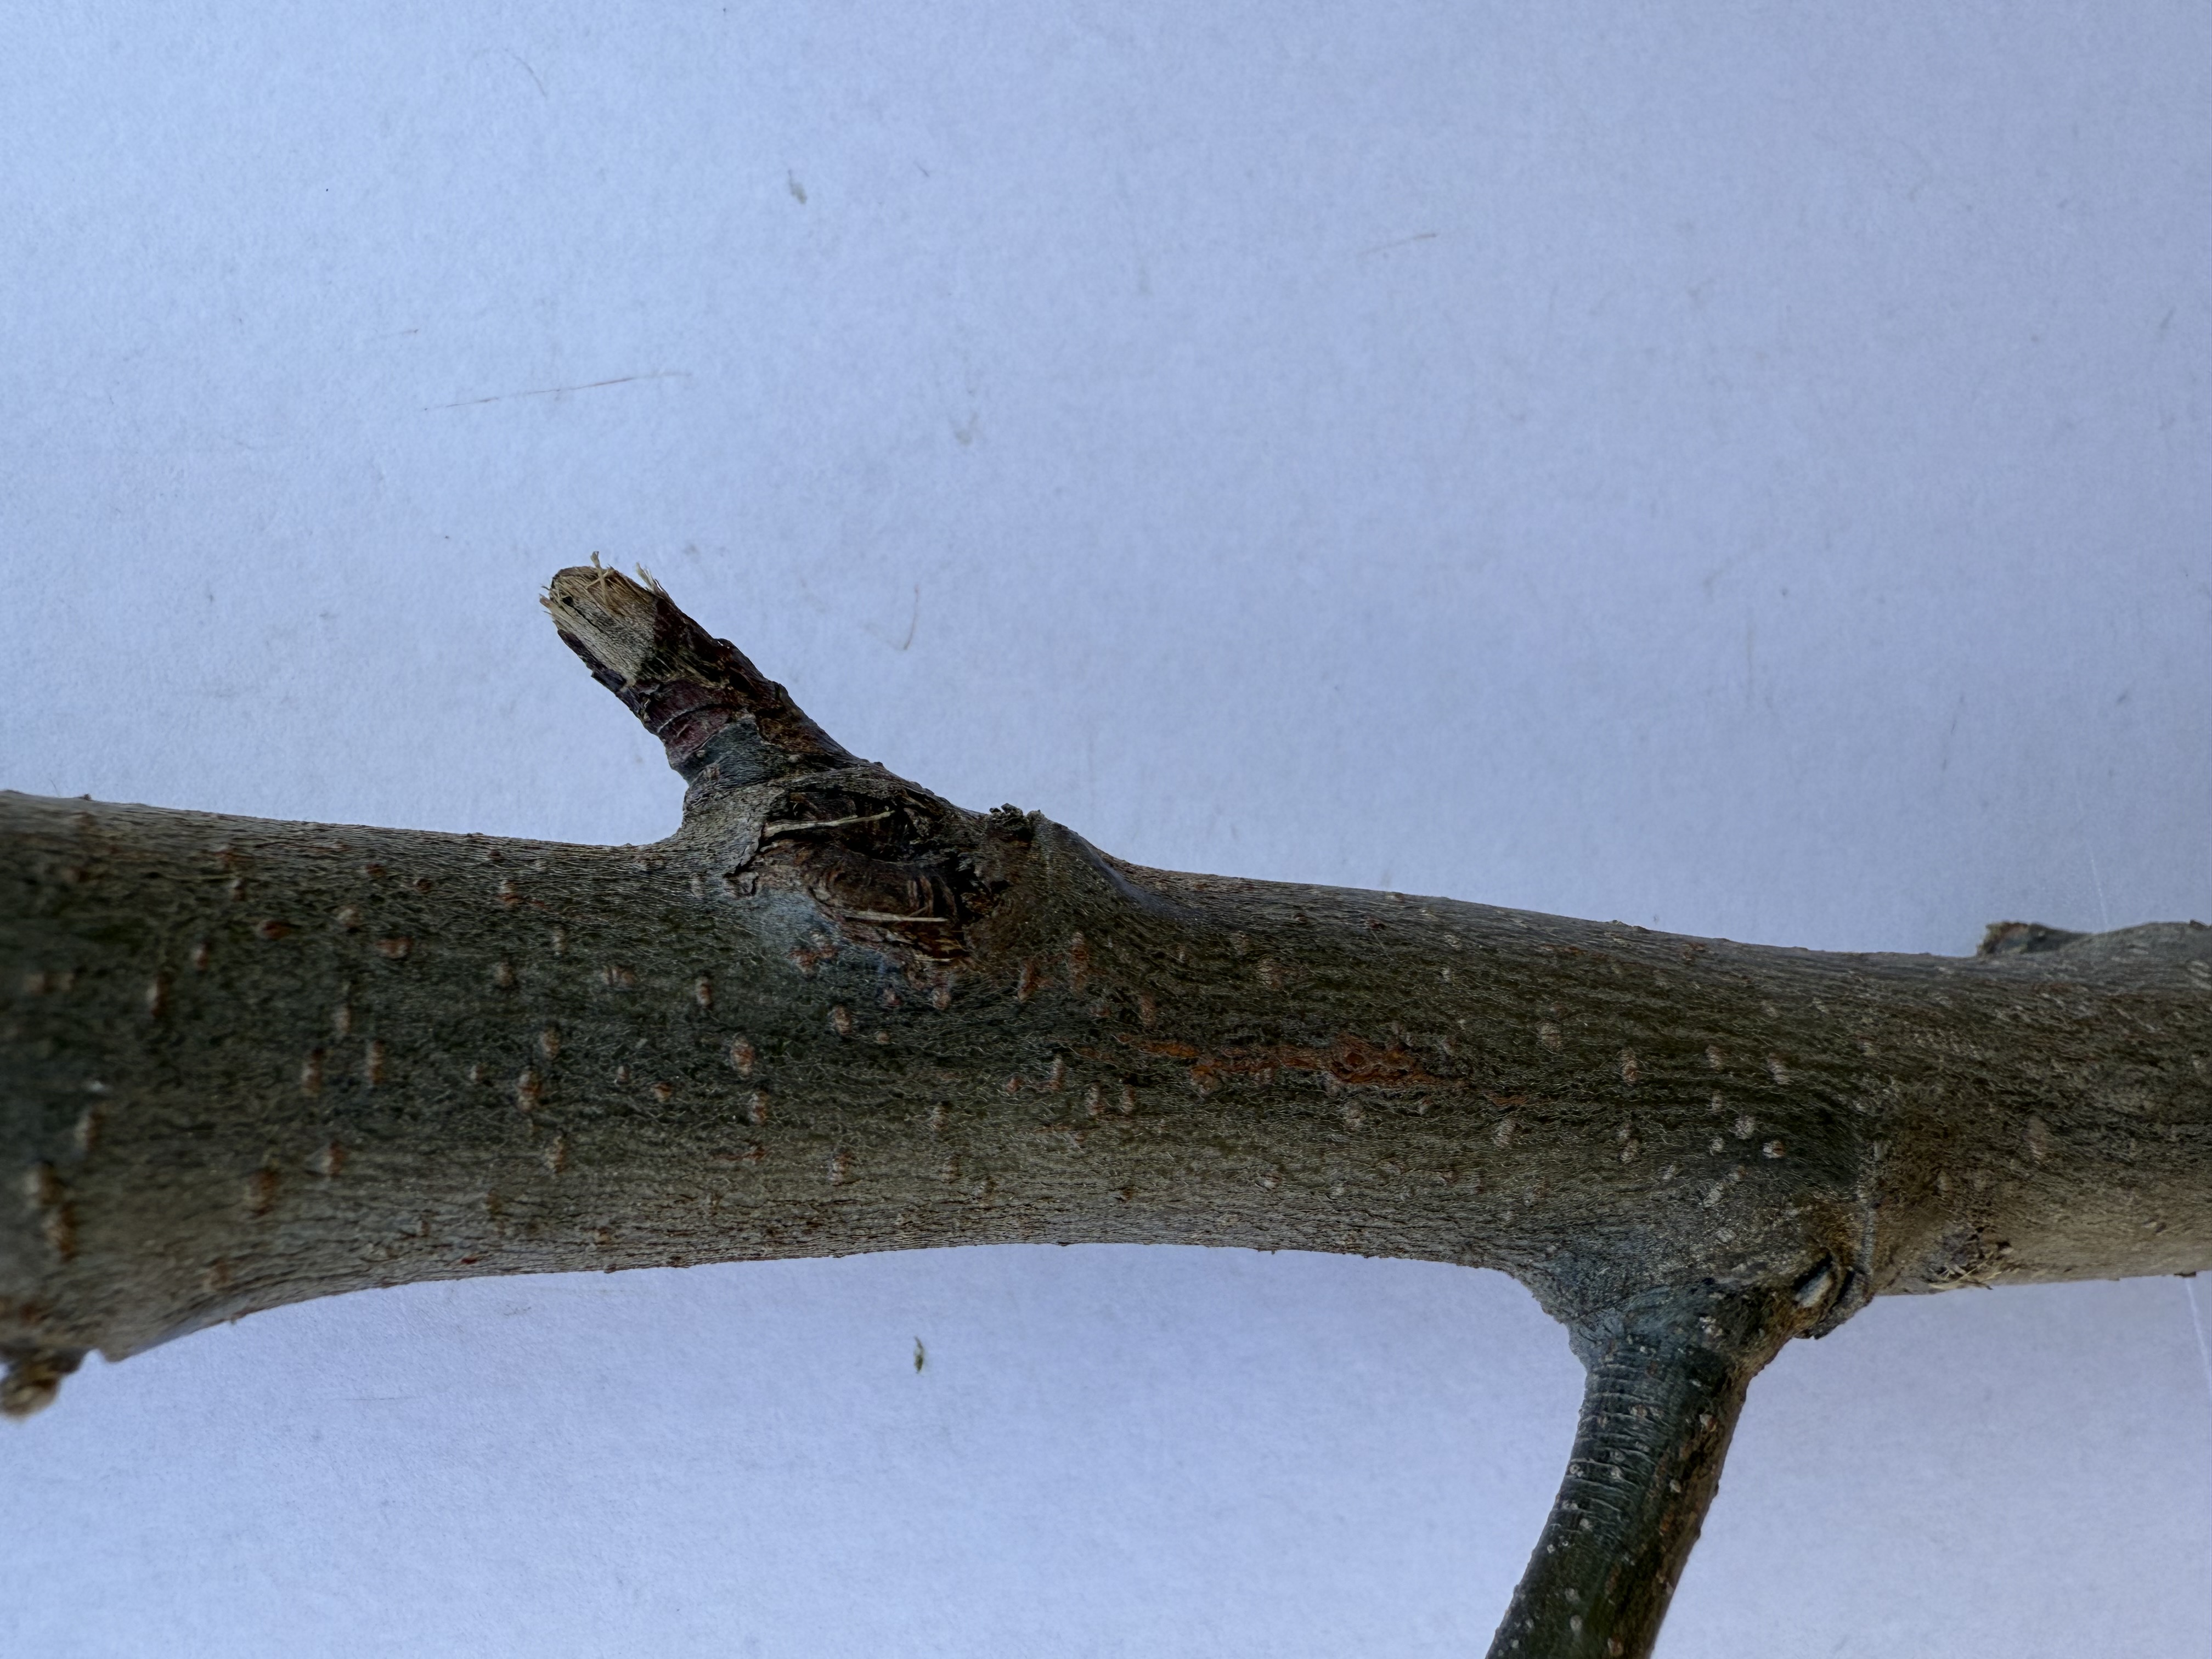
Variety: Esme Quince